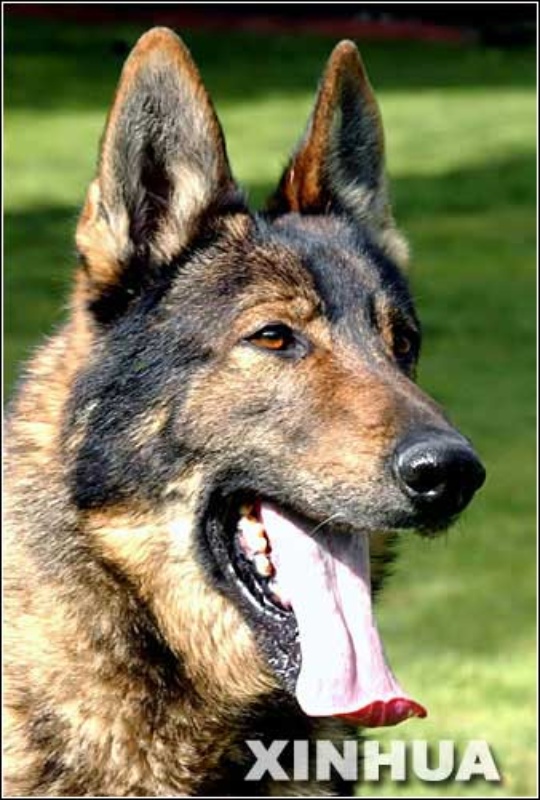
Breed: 258-n000104-Black_sable